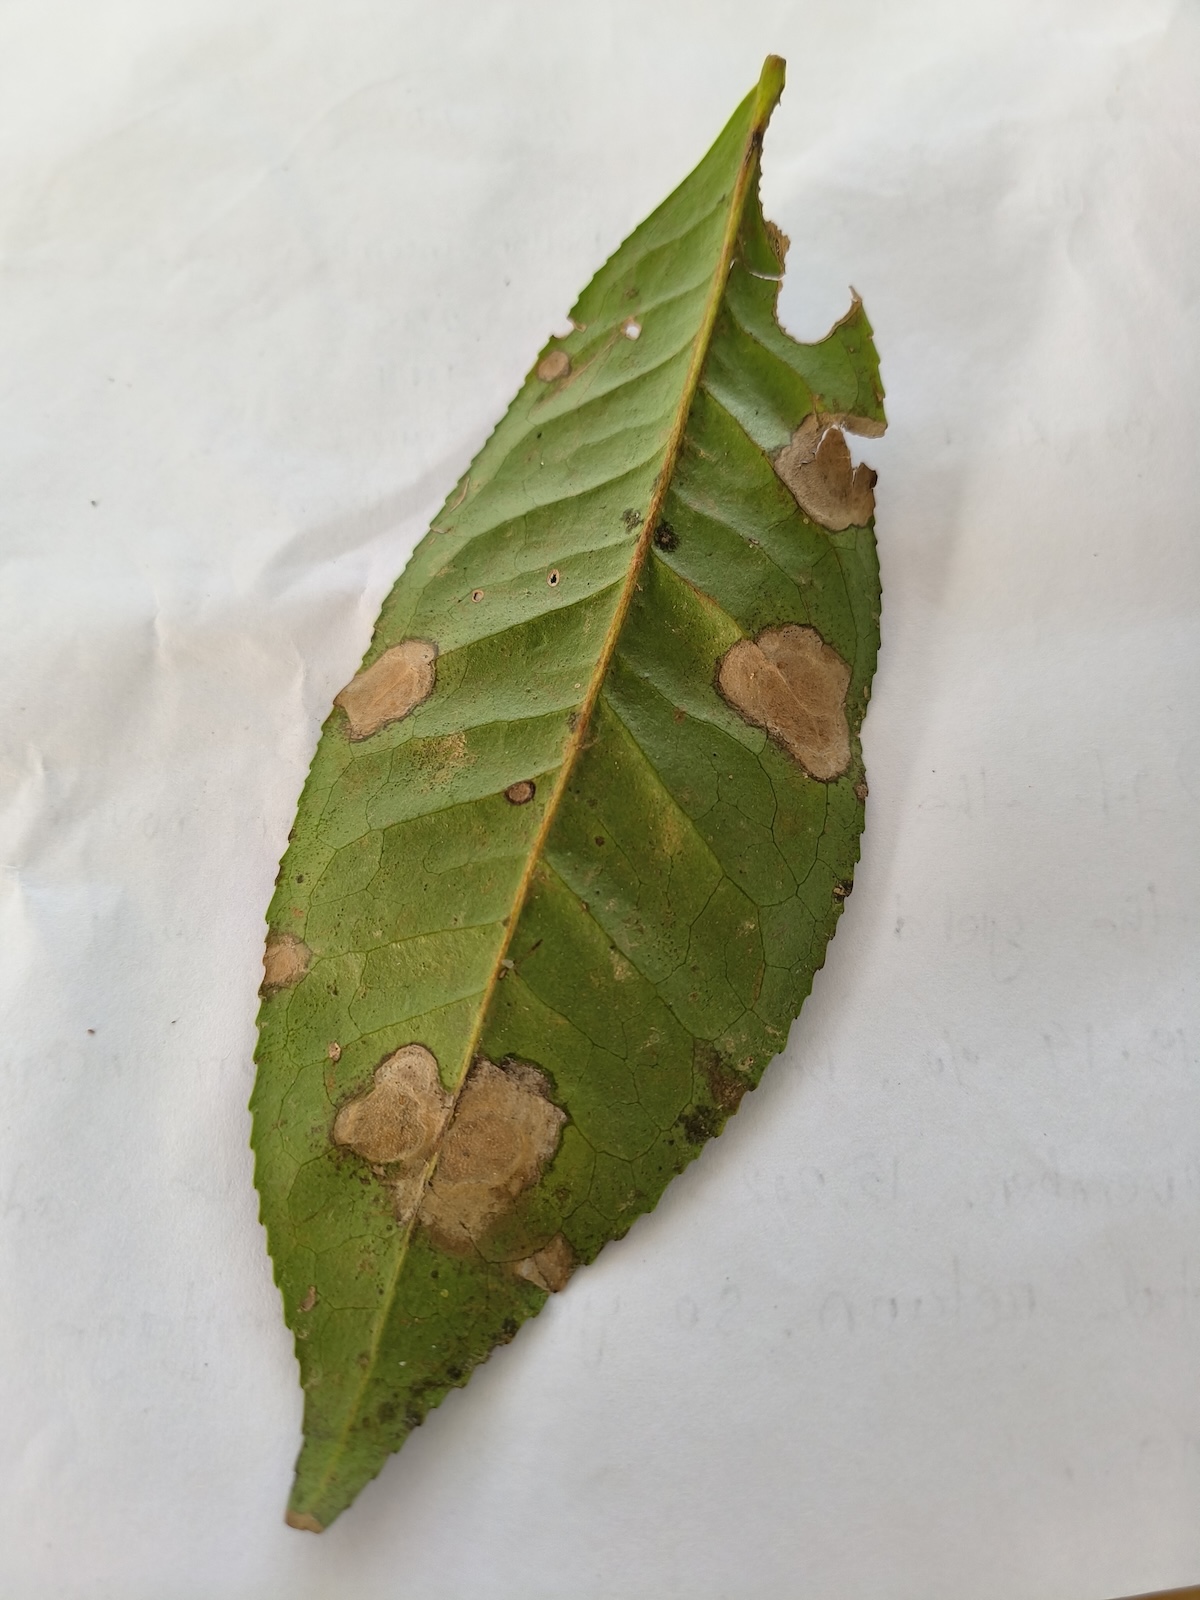
Label: Gray Blight